It's Alive (2009 film)

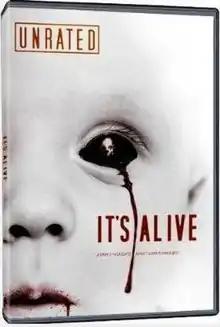
DVD cover

It's Alive is a 2009 American science fiction horror film directed by Josef Rusnak. It is a remake of the 1974 film written and directed by Larry Cohen. Bijou Phillips stars as a mother who has a mutant baby that kills people when scared. The film was released on April 2, 2009, as a direct-to-video and received mostly negative reviews upon release.